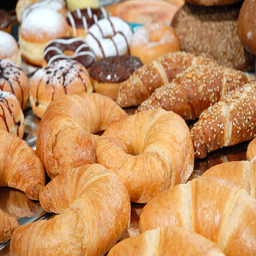
a bunch of croissants and other pastries